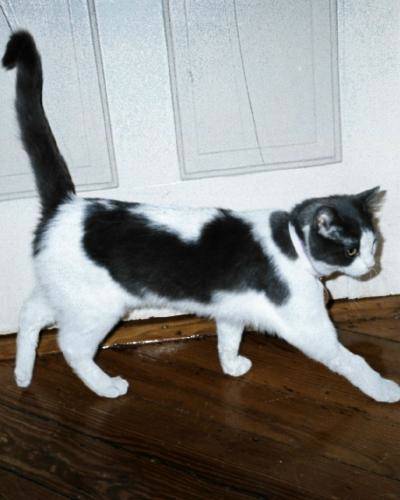
Label: cat